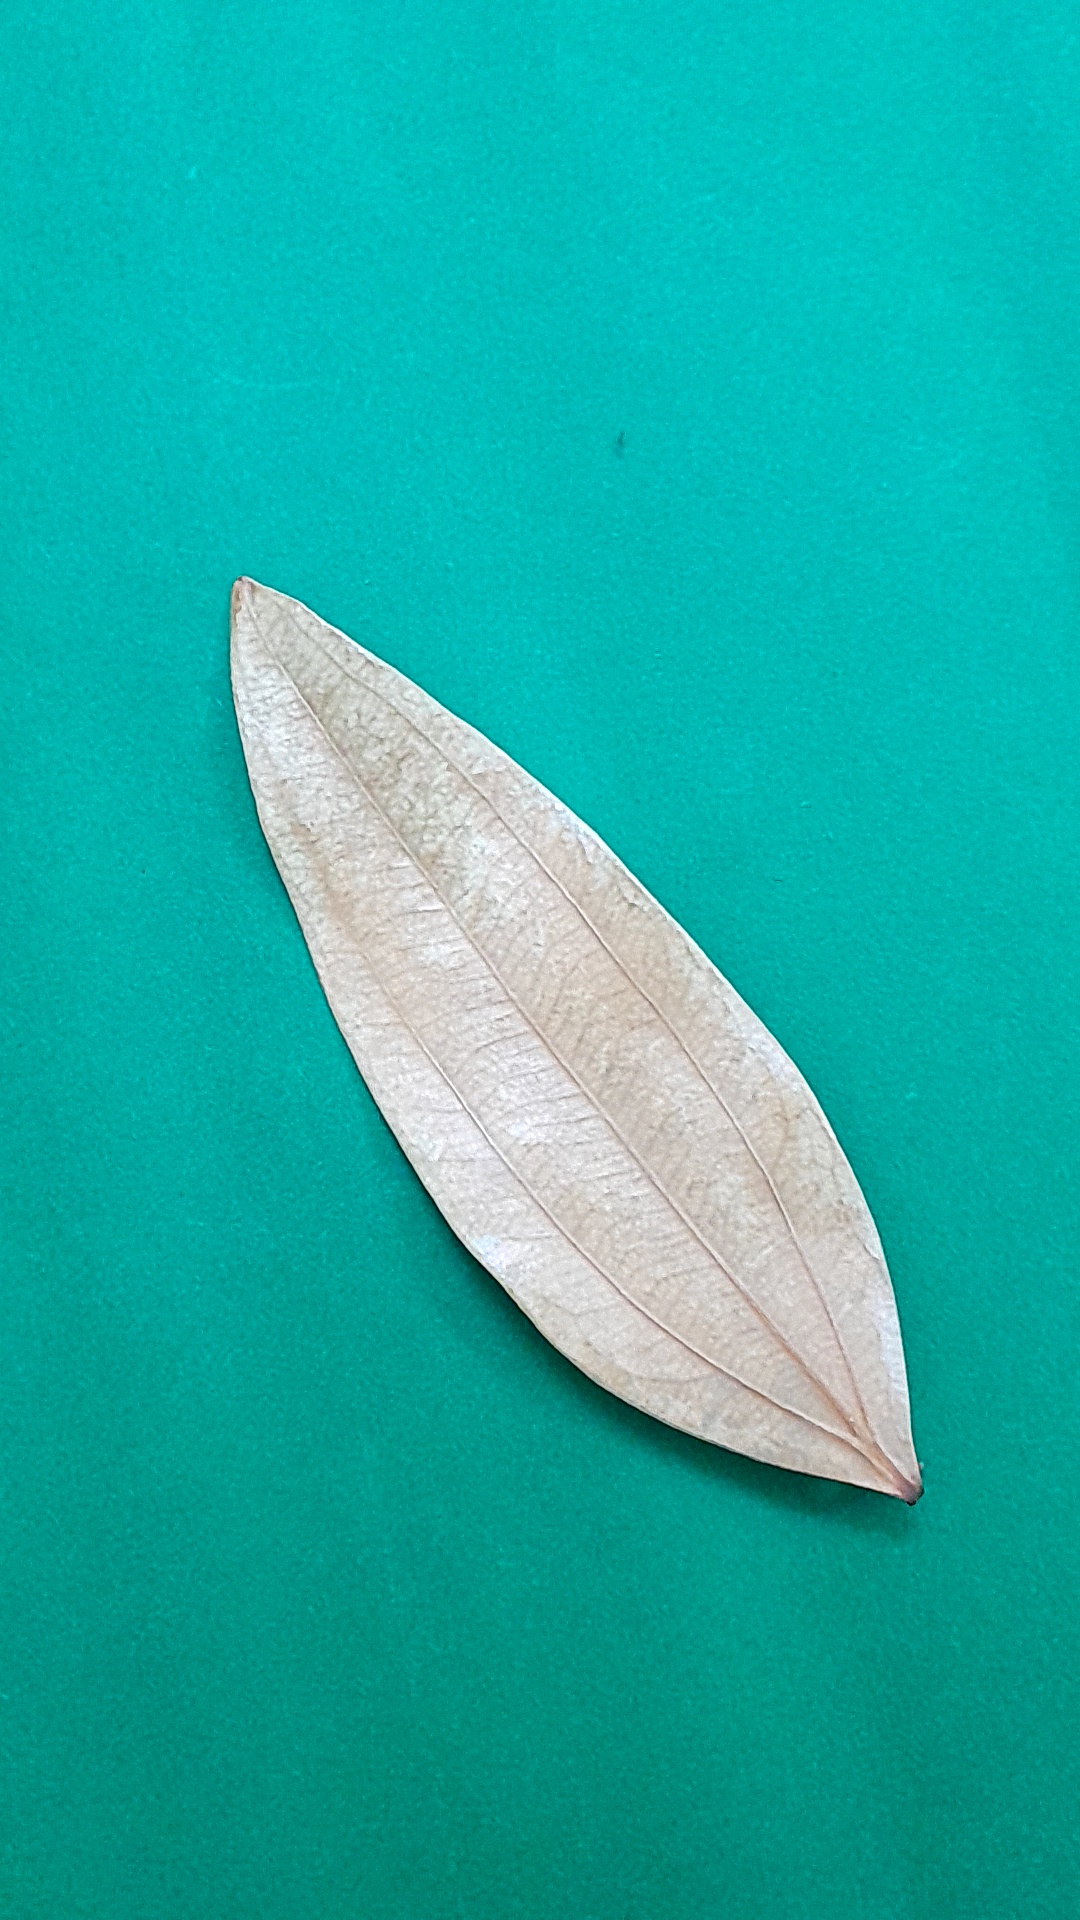
Label: Dry Leaf